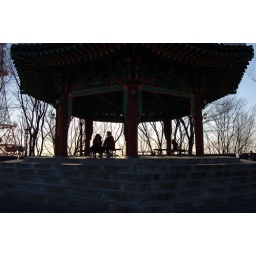
two women sitting at a pagoda near the seoul tower